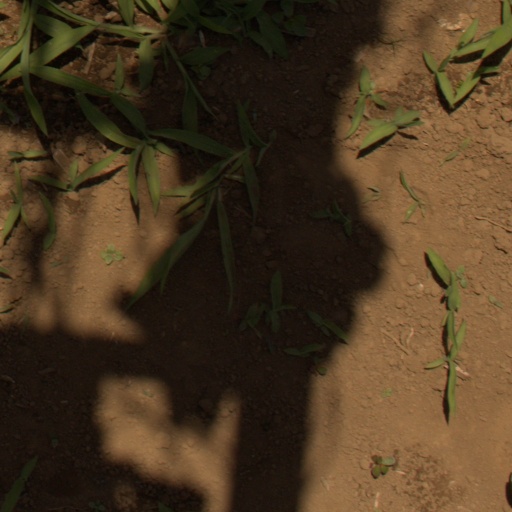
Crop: Jerusalem artichoke